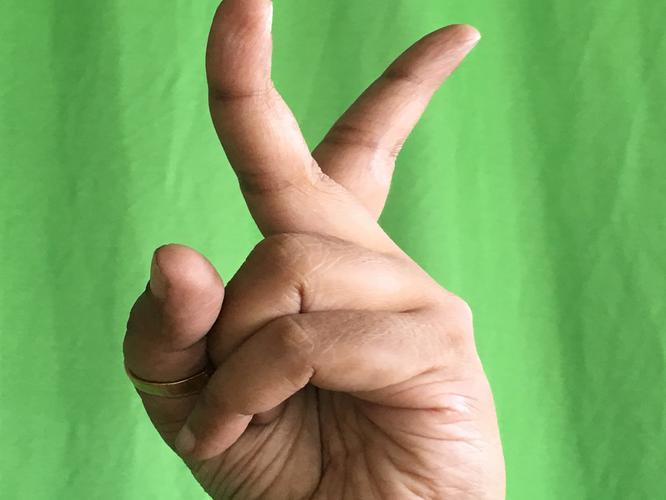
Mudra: Katrimukha
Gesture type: single_hand